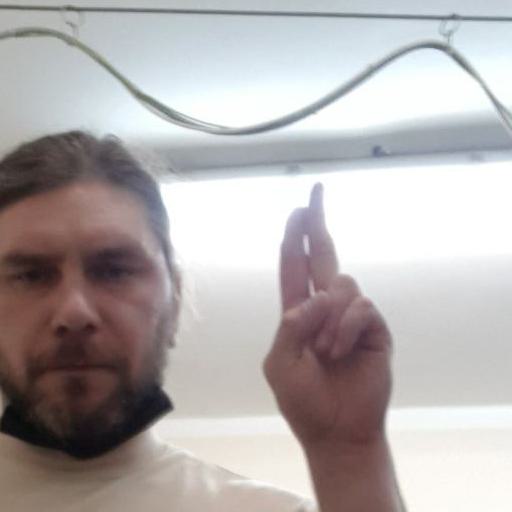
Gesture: two_up